New Deal

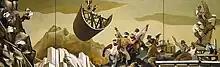
The federal government commissioned a series of public murals from the artists it employed: William Gropper's "Construction of a Dam" (1939) is characteristic of much of the art of the 1930s, with workers seen in heroic poses, laboring in unison to complete a great public project

From 1933 to 1941, the economy expanded at an average rate of 7.7% per year. Despite high economic growth, unemployment rates fell slowly.